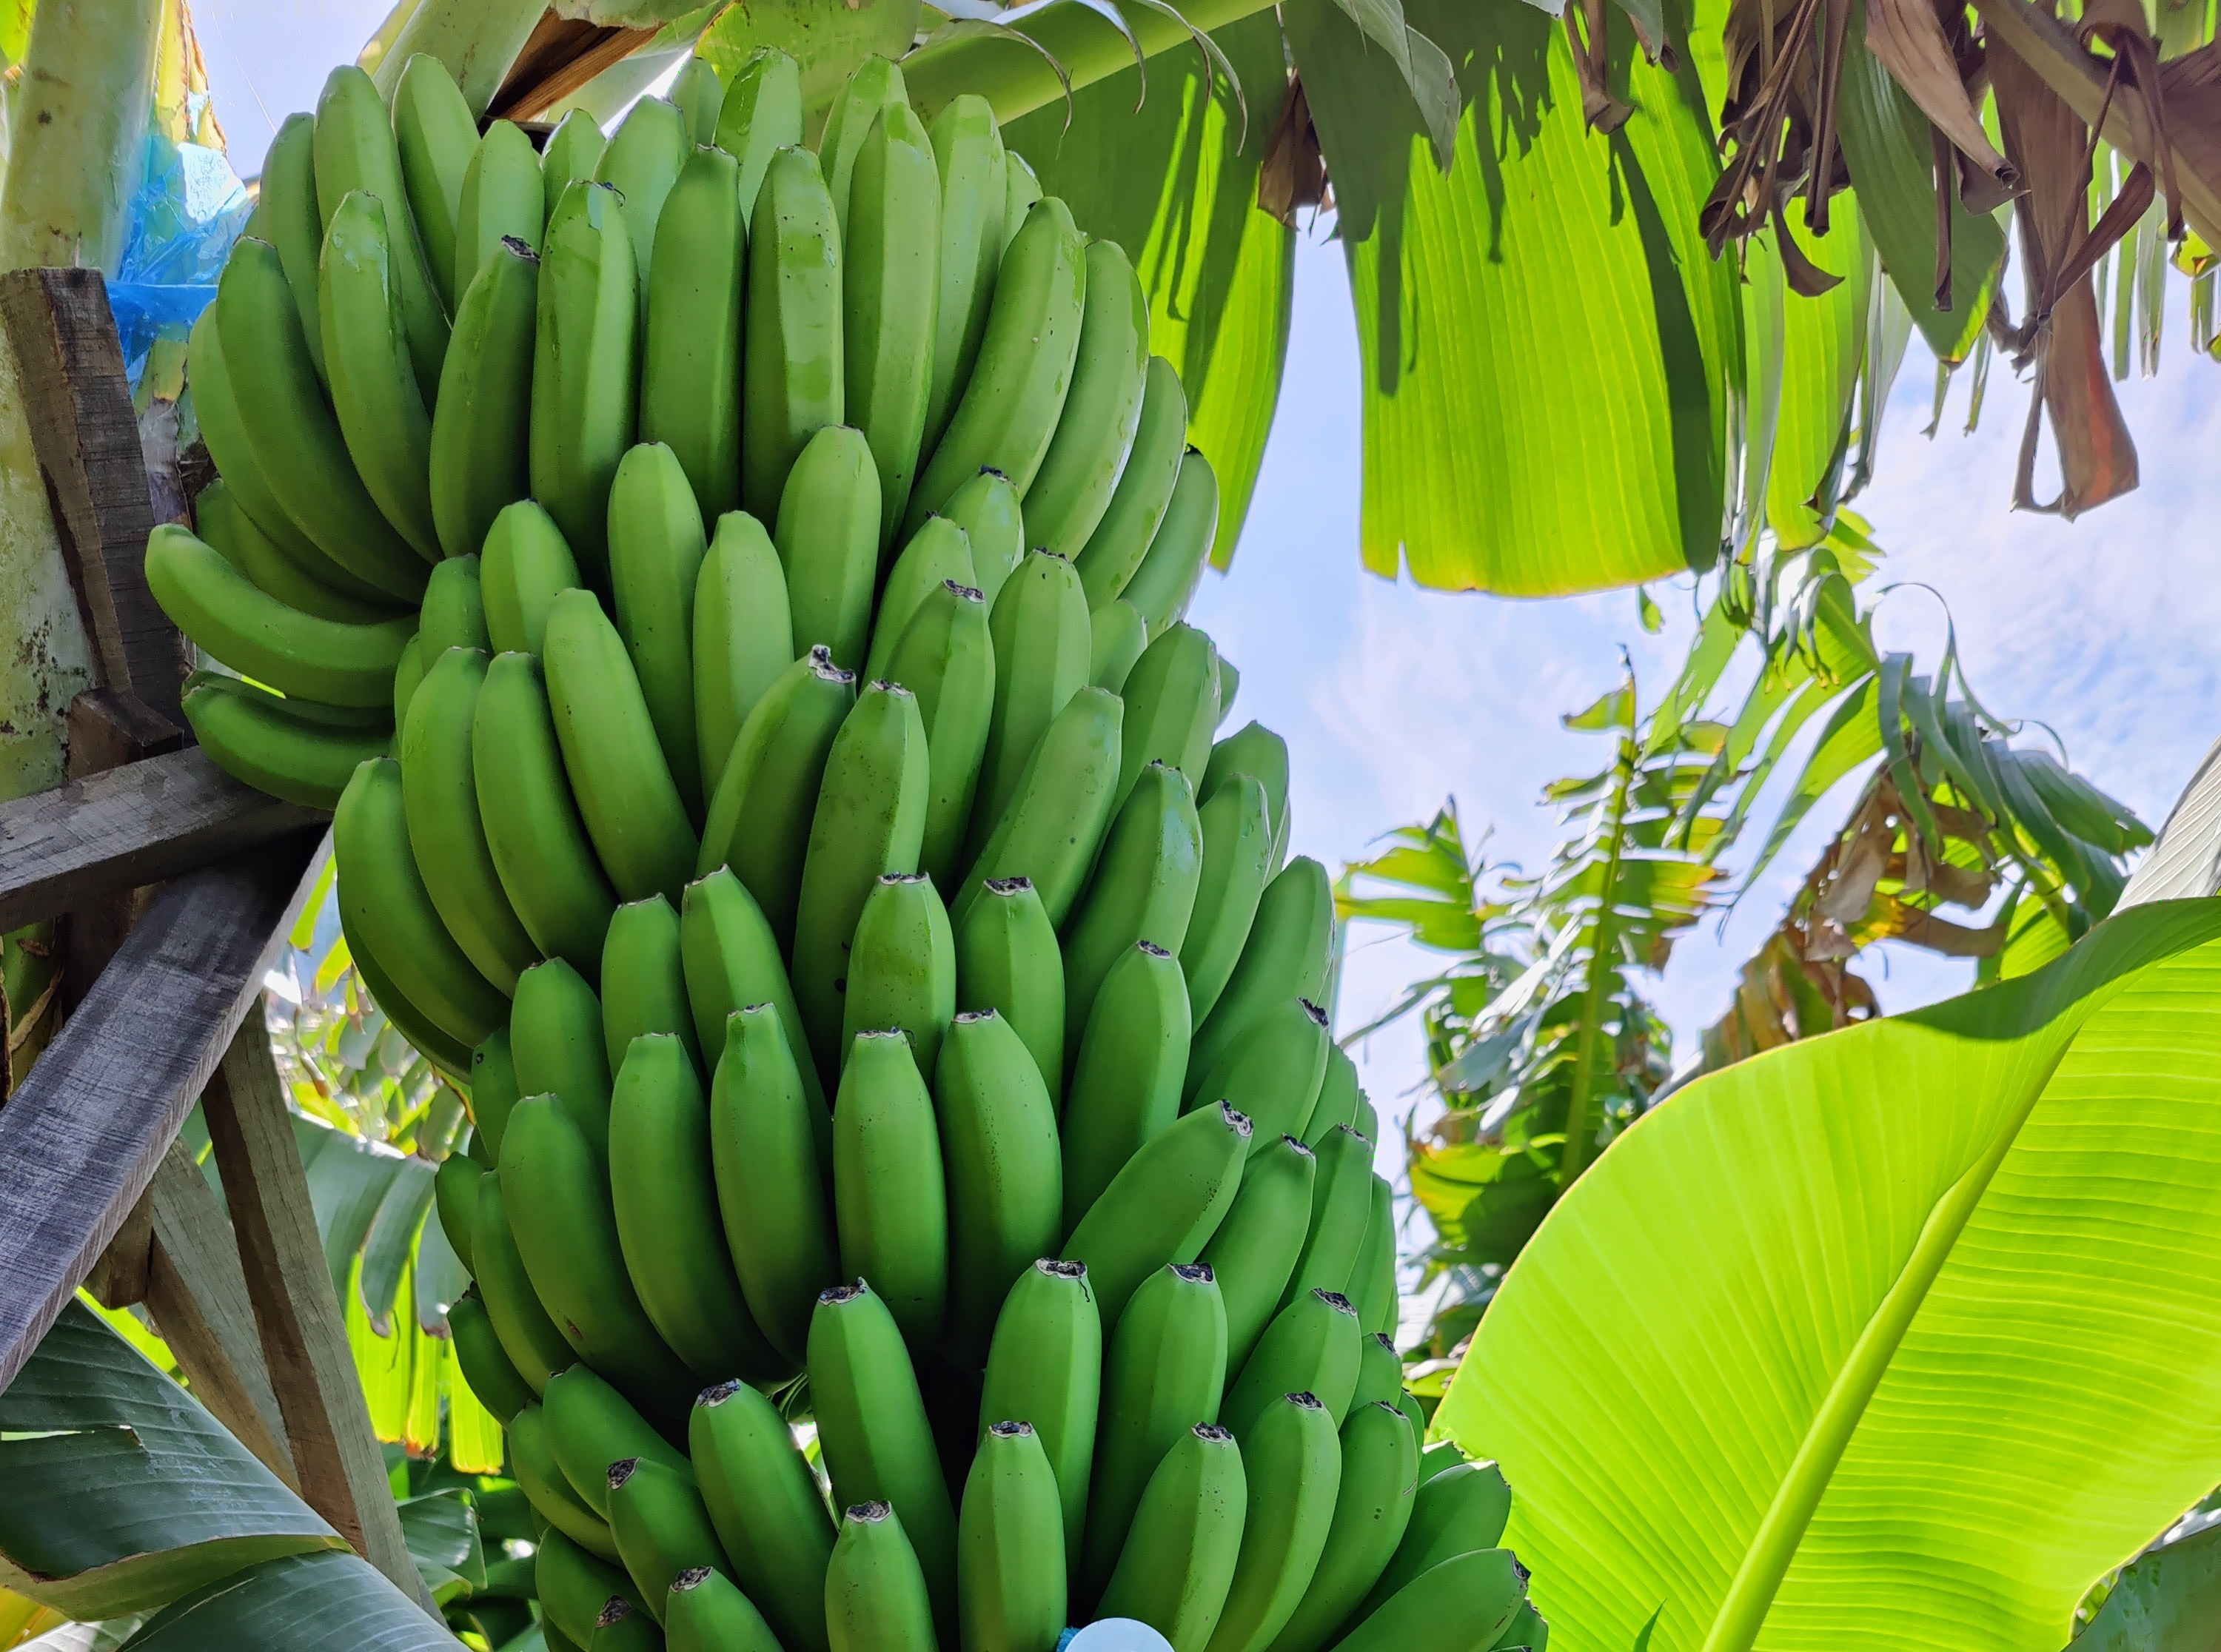
Label: Cut